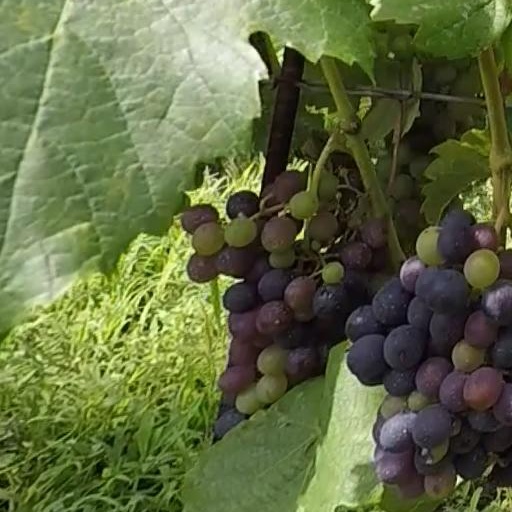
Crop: grape